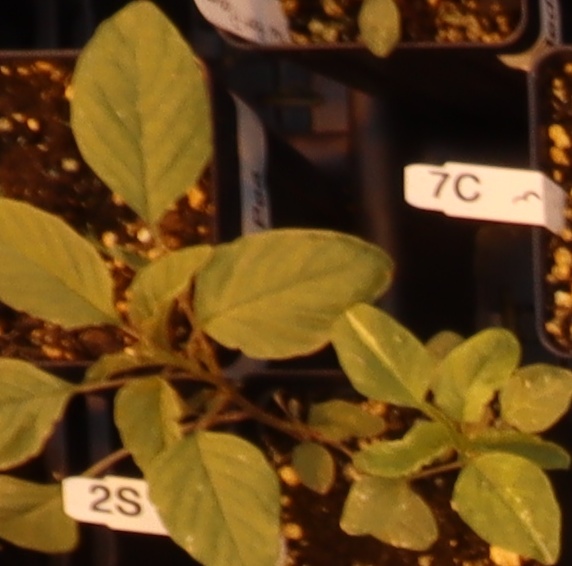
Label: Palmer Amaranth